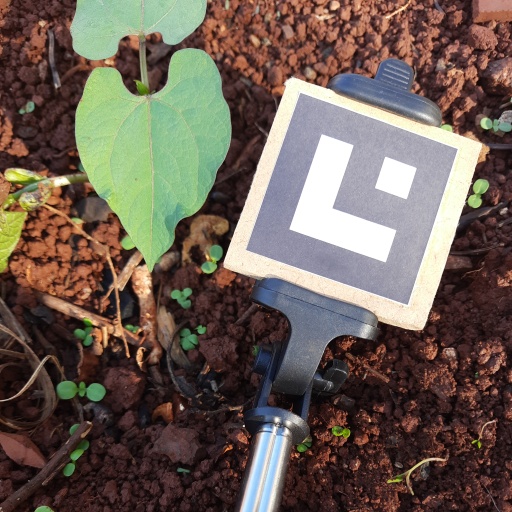
Observations: wavy surface, no eating holes, under sunlight